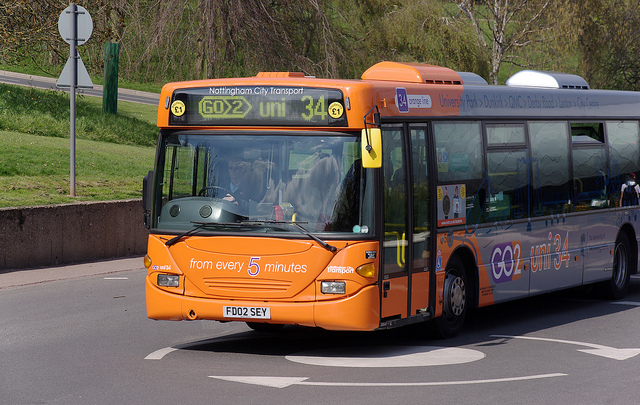
A passenger bus that is driving down the street.

A orange bus driving down the street carrying passengers.

An orange bus is traveling down the road.

A bus that is sitting in the street.

A large long bus on a city street.